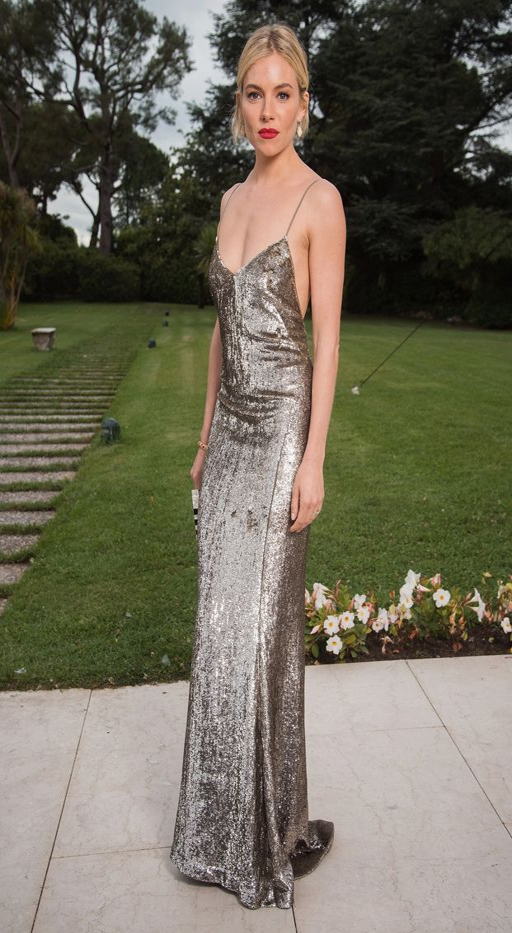
actor in a silver dress - she always wear amazing dress but same hair must be boring